Early agricultural communities in Bengal

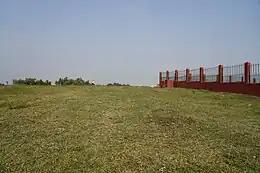
Pandu Rajar "Dhibi" (mound); iron sickles used by the Bengal's early agricultural communities have been found here.

The soil of this region was very fertile for rice cultivation and the rainfall was fairly good. The agricultural Communities of this area were more focused on agriculture than animal husbandry. The residents were engaged in two different occupations. On the one hand their agrarian environment had developed an agricultural livelihood, which on the other hand their semi-urban environment forced them to cater to urban needs.